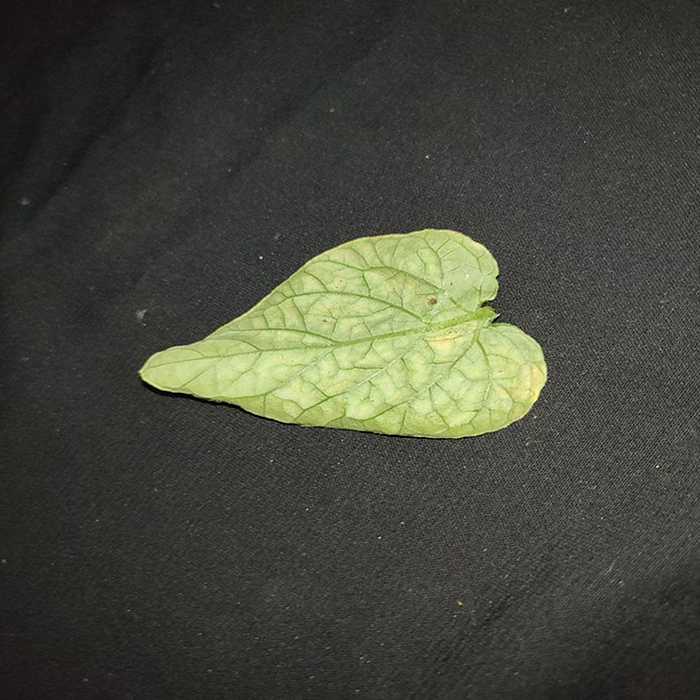
Plant: Tomato
Label: Tomato spotted wilt